Najaf

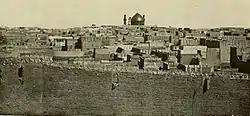
View of the city of Najaf, ca. 1914

Archaeological discoveries show the existence of a populace dating back to the 1st century BC. Najaf possesses one of the largest burial grounds in the vicinity for Christians. Discoveries in the following centuries point toward the city's multicultural and diverse religious history. Mohammed al-Mayali, director of Inspectorate Effects of the province of Najaf, states "the excavation on the graves, which we have been working on for years, confirm that "Najaf" contains the largest Christian cemetery in Iraq, with a cemetery area of 1416 acres. We have found indications of Christianity on the graves through representations of crosses and stones with Christ-like engravings. There are also relics that date back to the Sassanid period. Also discovered in the excavation was proof of a thriving glass industry. Pots were decorated with the cross. as well as Hebrew writings, indicating a community of religious coexistence."